Purgatorio

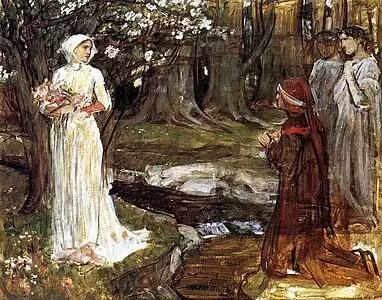
"Dante and Matilda" (formerly called "Dante and Beatrice") by John William Waterhouse, 1915

The terrace of lust, the final terrace of Purgatory and the final vice of excessive love, has an immense wall of flame through which every soul must pass (Canto XXV). As a prayer, they sing the hymn "Summae Deus clementiae" ("God of Supreme Clemency") from the Liturgy of the Hours. Souls repenting of misdirected sexual desire call out in praise of chastity, such as Diana's, and of marital fidelity.